Fushin-sen

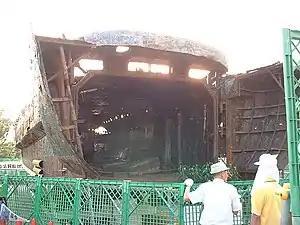
Example of a fushin-sen: A North Korean ship exhibited at the Museum of Maritime Science. View from the stern (photographed in September 2003)

The term "fushin-sen" has become synonymous with North Korean vessels that serve as a connection between North Korean criminal activity and the Yakuza. There are incidents of fushin-sen being involved in the smuggling of agents, illegal immigrants, and drugs, as well as the abduction and trafficking of Japanese people. According to the former Secretary of the Public Security Intelligence Agency, criminal activity such as organized crime and front companies are suspected of using fushin-sen to supply drugs to the Yakuza, who already have connections with North Korean agents and institutions.